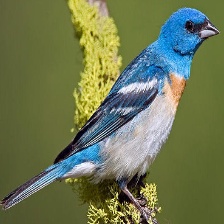
Species: LAZULI BUNTING
Scientific name: PASSERINA AMOENA
ImageNet parent category: indigo_bunting